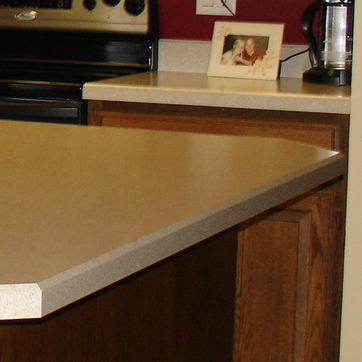
Material: polishedstone